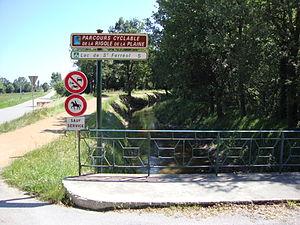
Saint-Félix-Lauragais (Haute-Garonne, Midi-Pyrénées, France)
Un aménagement cyclable est un dispositif de voirie destiné à organiser la circulation des cycles non motorisés. Ces aménagements peuvent prendre la forme de chaussées dédiées aux cyclistes, restreintes à certains usagers dont les cyclistes, de panneaux indicateurs spécifiques ou de facilités de circulation.
Le parcours cyclable de la Garonne ou la piste cyclable de la Garonne est un ensemble de tronçons routiers ou de bandes cyclables aménagé par le département de la Haute-Garonne pour favoriser la découverte du Comminges à vélo. La piste débute à Cierp Gaud et se termine à Carbonne. À terme, le parcours devra relier Toulouse à Luchon.
La rigole de la plaine, dite également rigole du canal du Midi, est un canal d'alimentation en eau du canal du Midi, dans le Sud de la France.